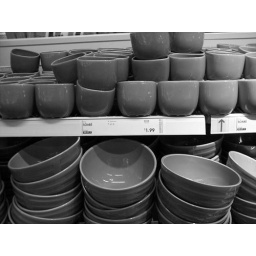
Taking this picture spurred the comment, &amp;quot;Taking pictures in black &amp;amp; white just seems so much more interesting.&amp;quot;